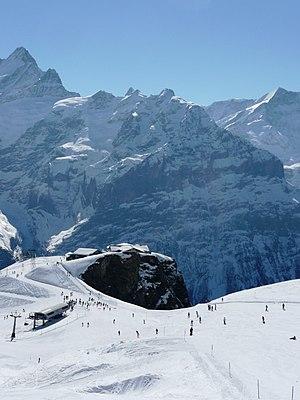
Grindelwald est une commune suisse et une station de montagne du canton de Berne, située dans l'arrondissement administratif d'Interlaken-Oberhasli.